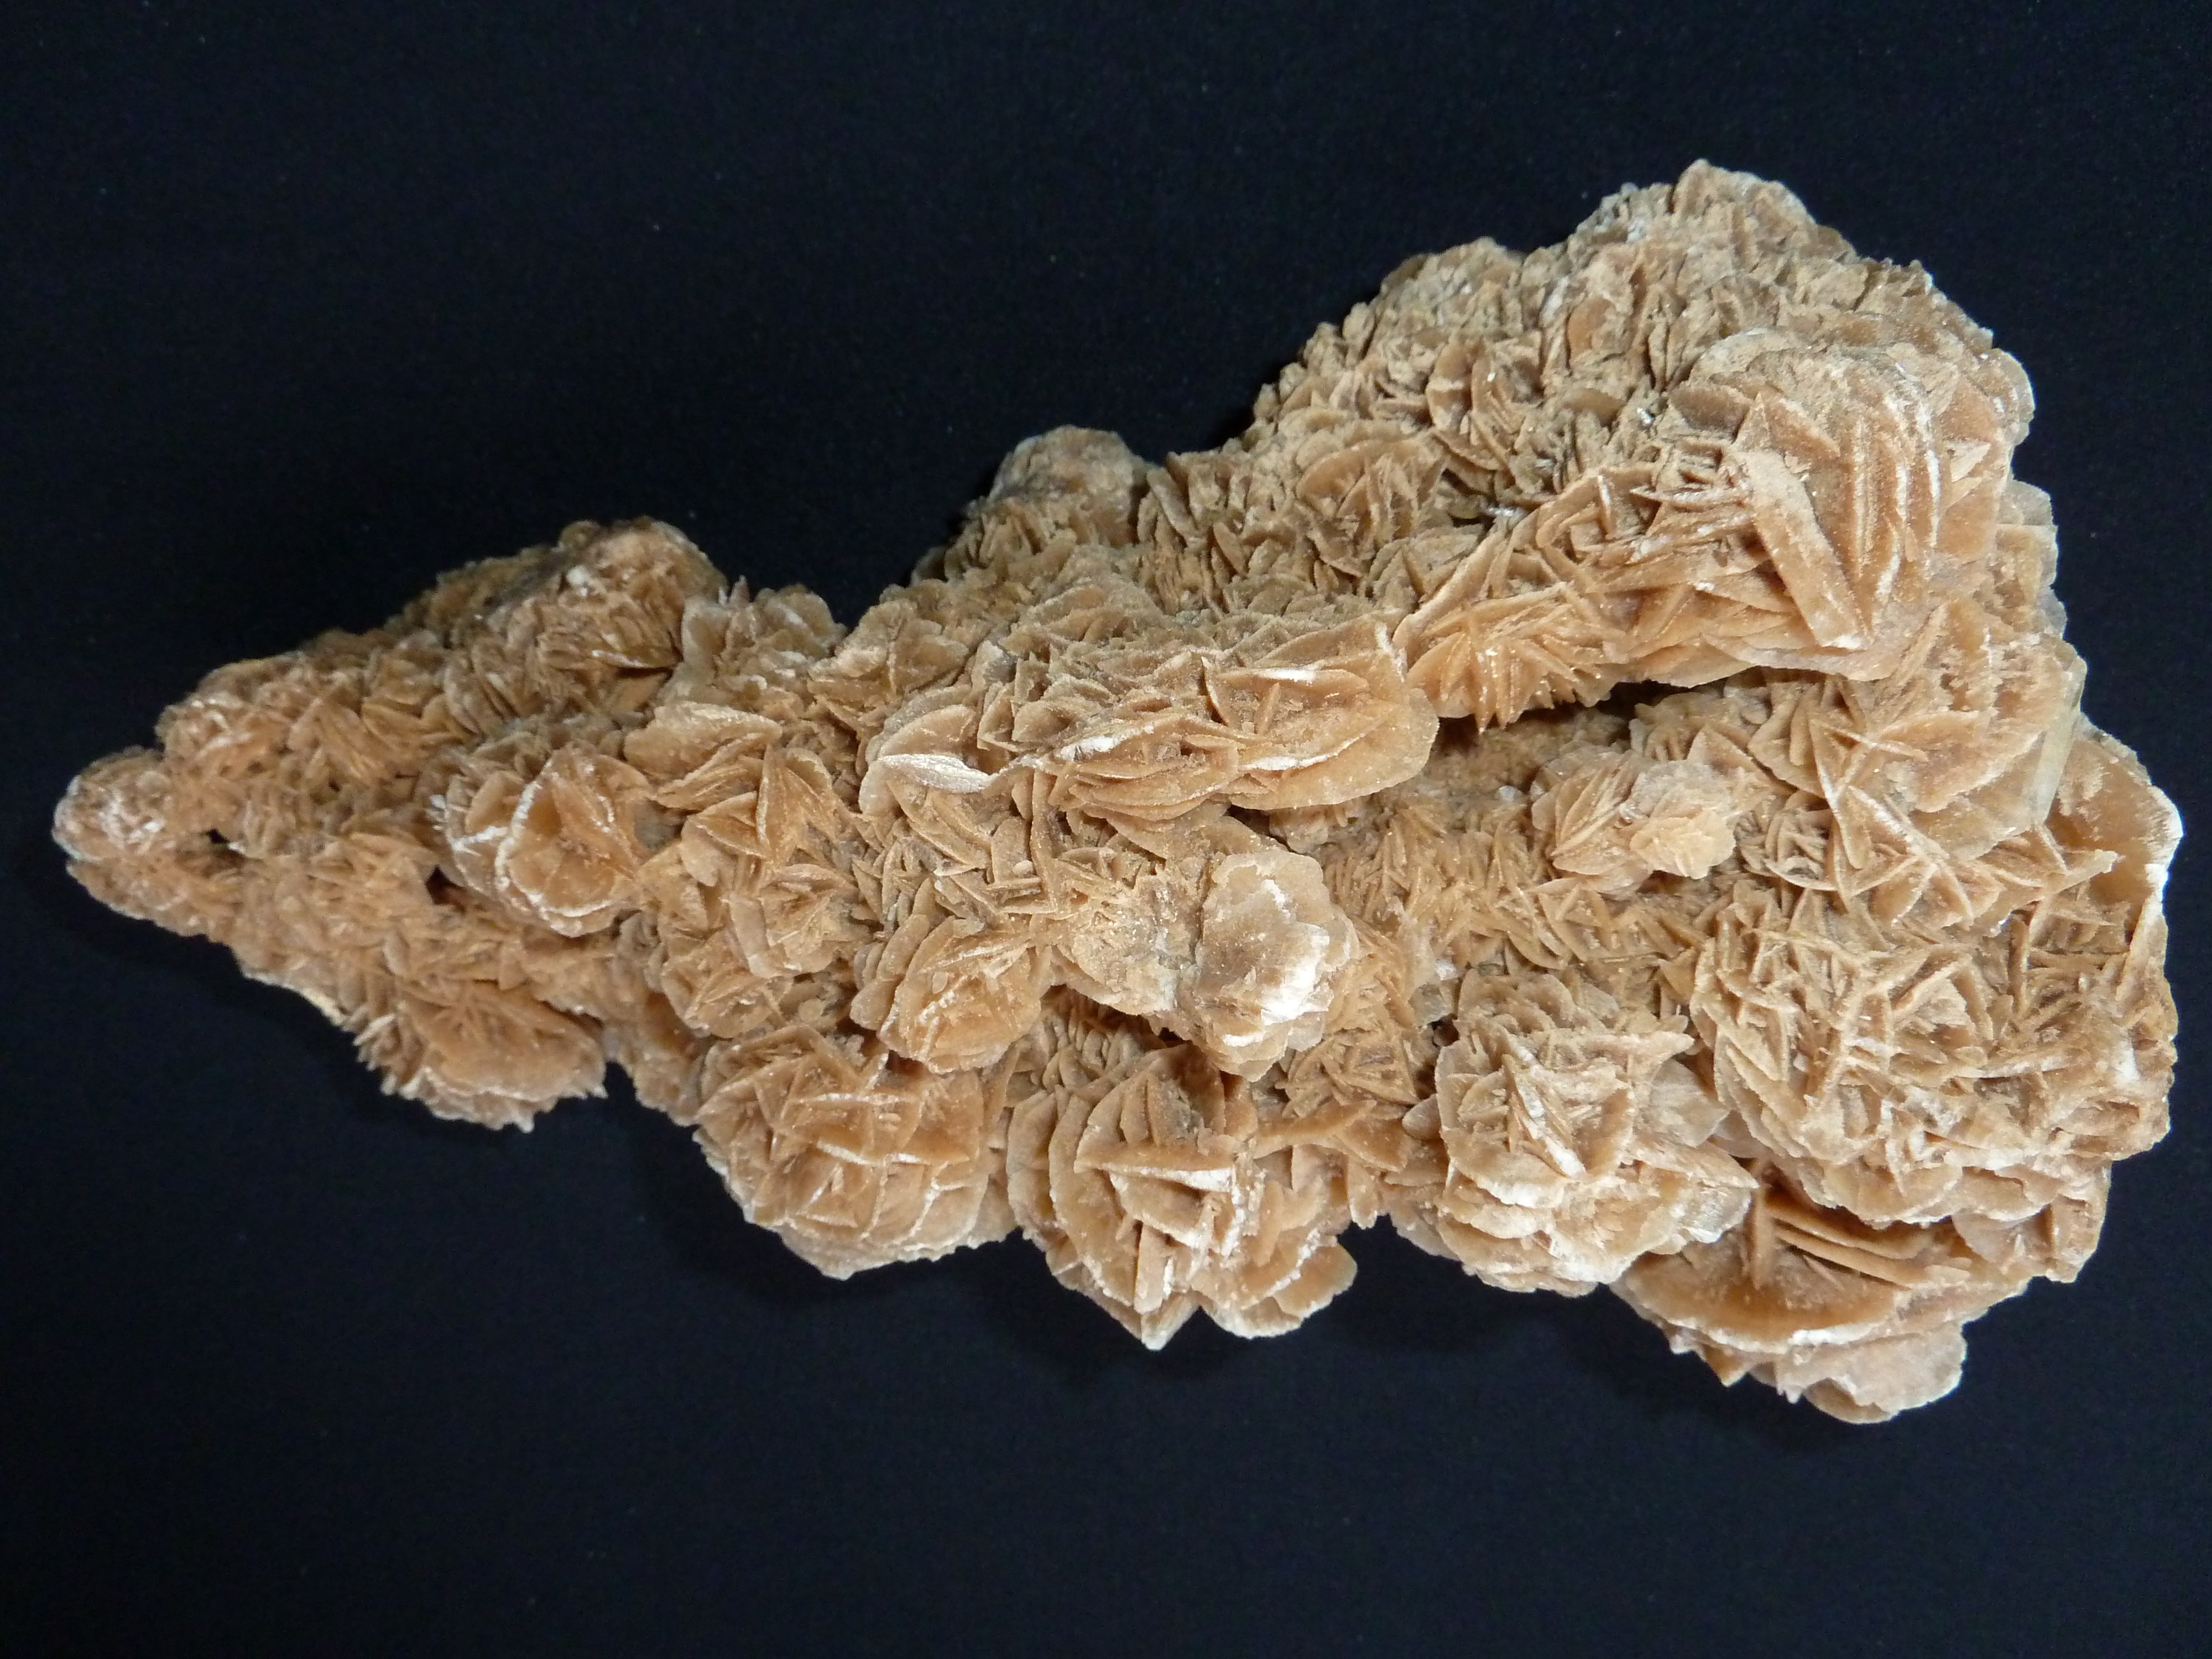
nature, wood, stone, decoration, brown, yellow, medicine, deco, rocks, art, decorative, beauty, gem, ore, crystal, late, bless you, mineral, quartz, decorate, gypsum, healing stone, semi precious stone, valuable, naturopathy, protective stone, gem buyer, sand color, sand rose, desert rose, barite rose, crystal fabric